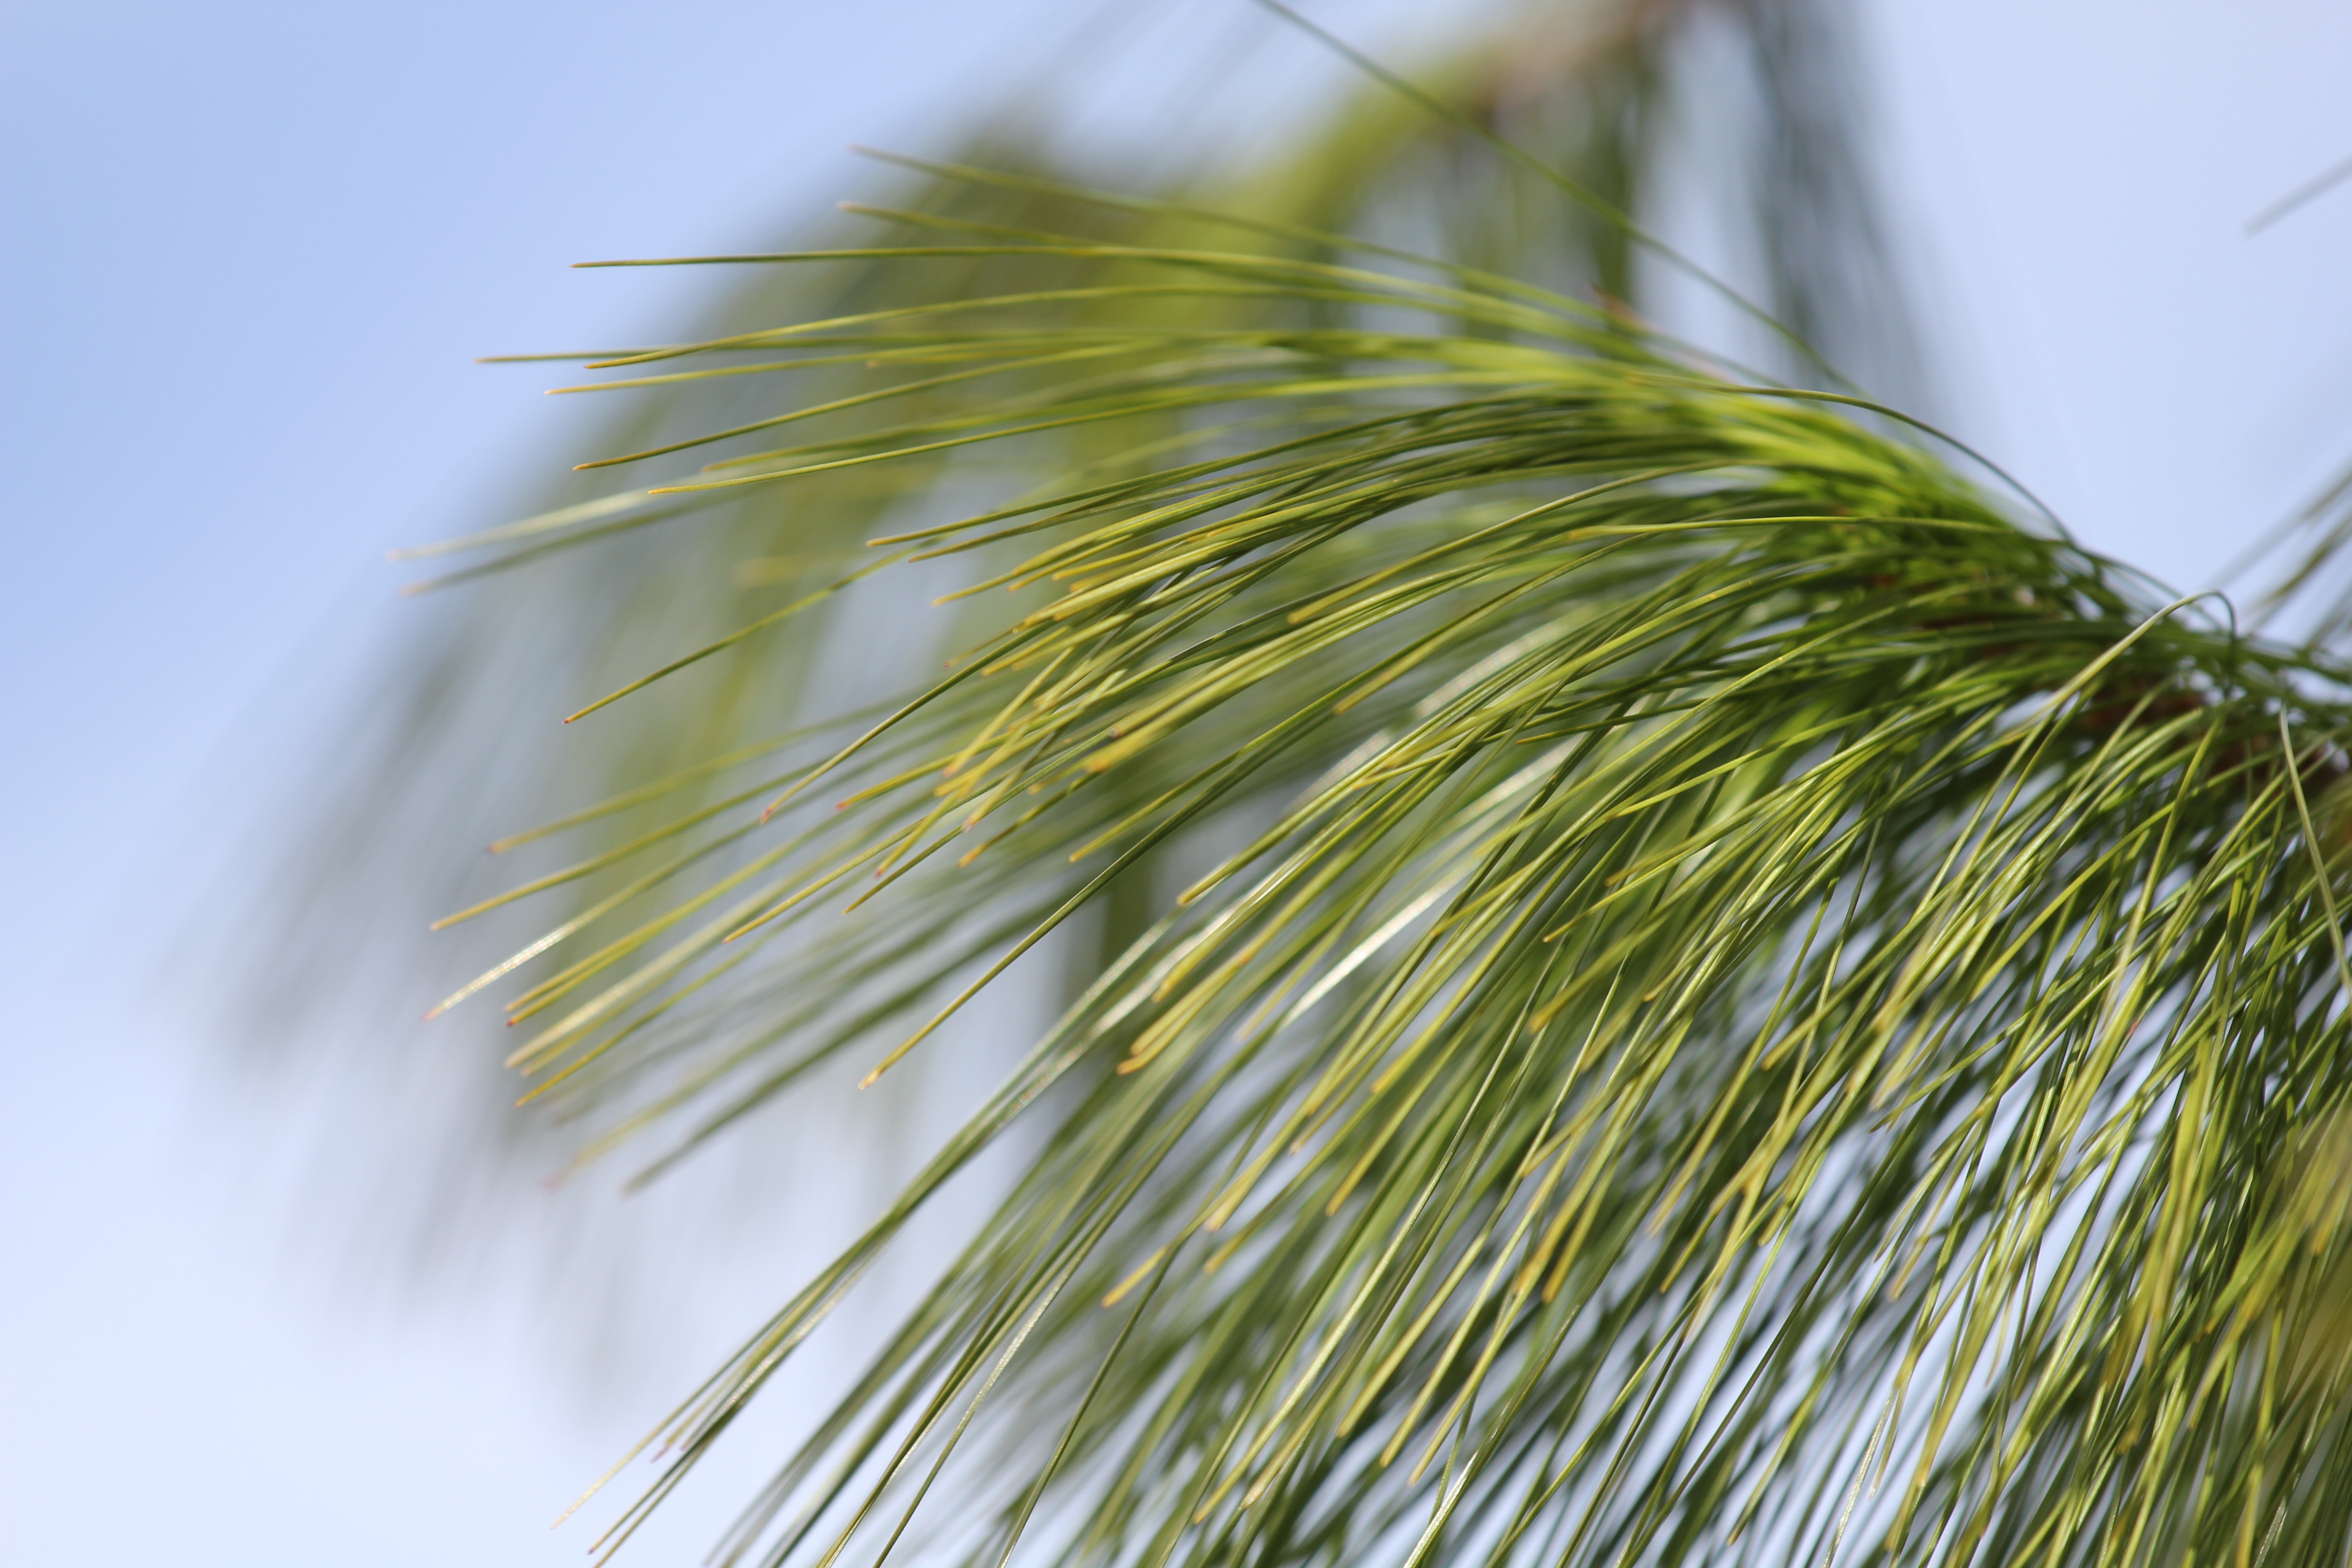
white pine, Georgia pine, tree, plant, red pine, grass, pine, leaf, close up, branch, botany, grass family, woody plant, shortstraw pine, pine family, casuarina, evergreen, conifer, lodgepole pine, western yellow pine, twig, American larch, macro photography